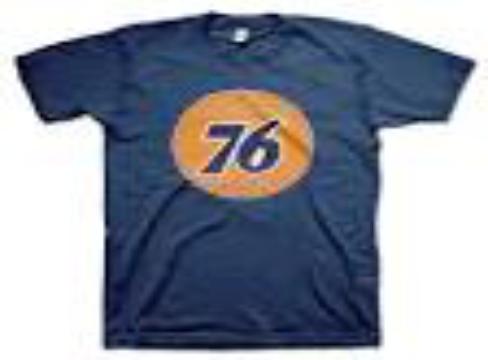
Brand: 76
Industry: Clothes